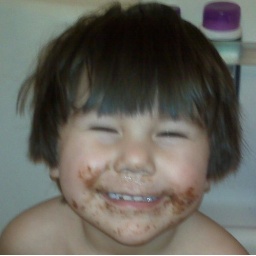
There was more cake on the floor than in his belly.